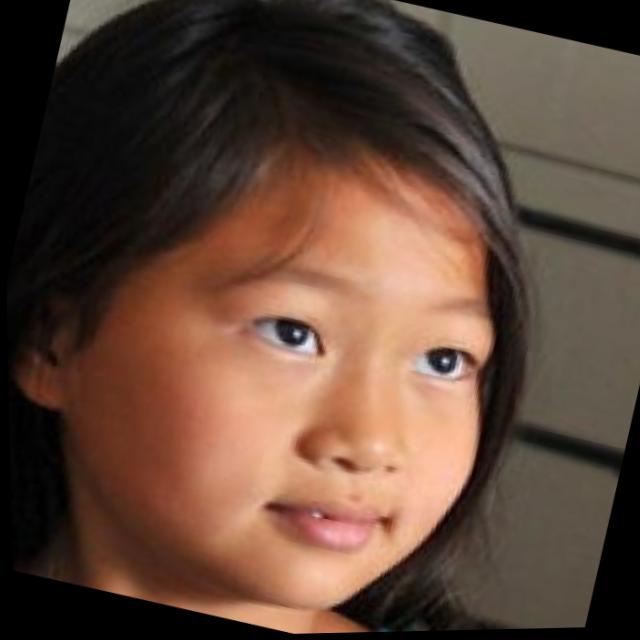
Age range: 0-12